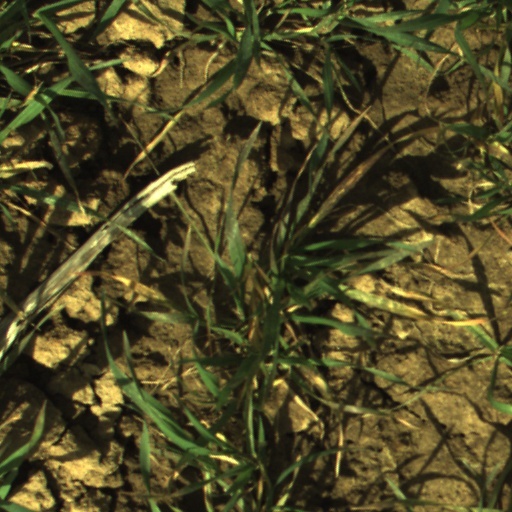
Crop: wheat